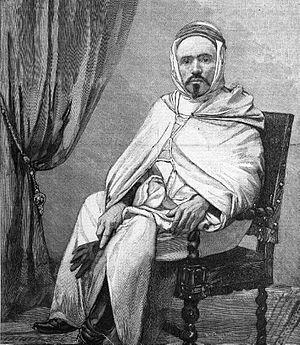
""Le député musulman
Philippe Grenier, né le 14 août 1865 à Pontarlier et mort le 25 mars 1944 dans la même ville, est un médecin et homme politique français, premier député musulman de l'histoire de France.
La présence significative de l'islam à Besançon remonte à l'après-Seconde Guerre mondiale, et surtout à l'indépendance des pays du Maghreb. Avant cette époque, aucune source n'atteste de l'existence d'une communauté musulmane bisontine, bien que des soldats coloniaux aient été en garnison dans la région, de 1870 aux années 1920. La 1ʳᵉ armée française, comprenant une grande partie de tirailleurs originaires des colonies françaises, s'est illustrée dans la région et a notamment libéré une partie du Doubs, du Territoire de Belfort et de l'Alsace en 1944-1945. Les coloniaux ayant survécu repartiront pour la plupart dans leur pays d'origine après la guerre, se disperseront un peu partout en France ou s'établiront dans la capitale comtoise.